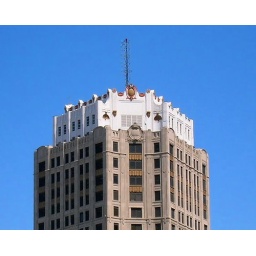
I'm fascinated by the white &amp;quot;crown&amp;quot; on the Water Board building in downtown Detroit.